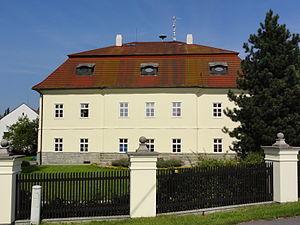
Horní Tošanovice est une commune du district de Frýdek-Místek, dans la région de Moravie-Silésie, en République tchèque. Sa population s'élevait à 600 habitants en 2018.